Territorial evolution of Poland

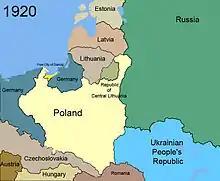
Russian-Polish border agreed to on 18 October 1920.

Napoleon's attempts to build and expand his empire kept Europe at war for almost a decade and brought him into conflict with the same European powers that had beleaguered Poland in the last decades of the previous century. An alliance of convenience was the result of this situation. Volunteer Polish legions attached themselves to Bonaparte's armies, hoping that in return the emperor would allow an independent Poland to reappear out of his conquests.